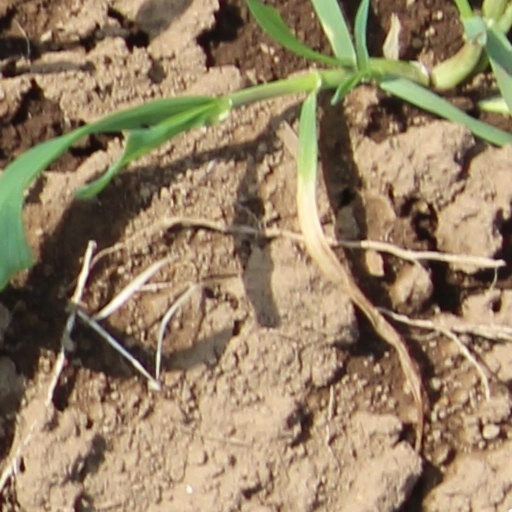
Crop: wheat